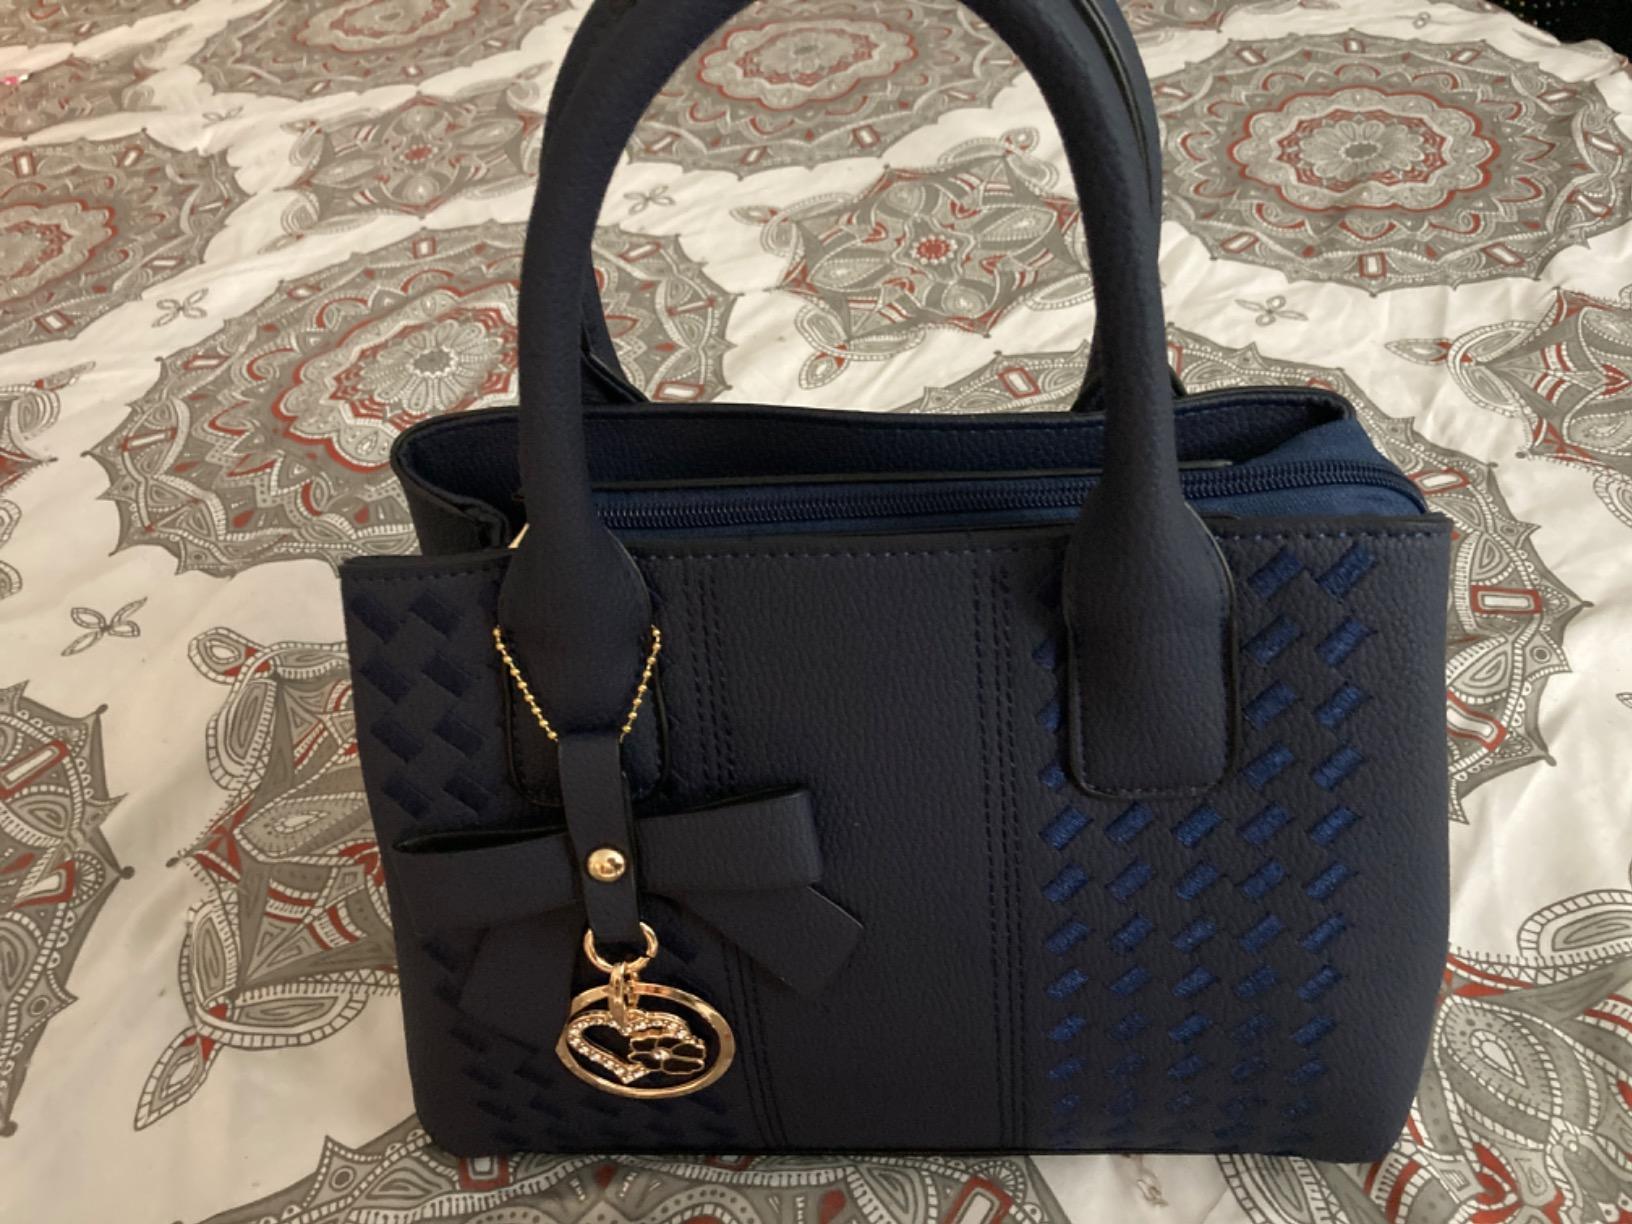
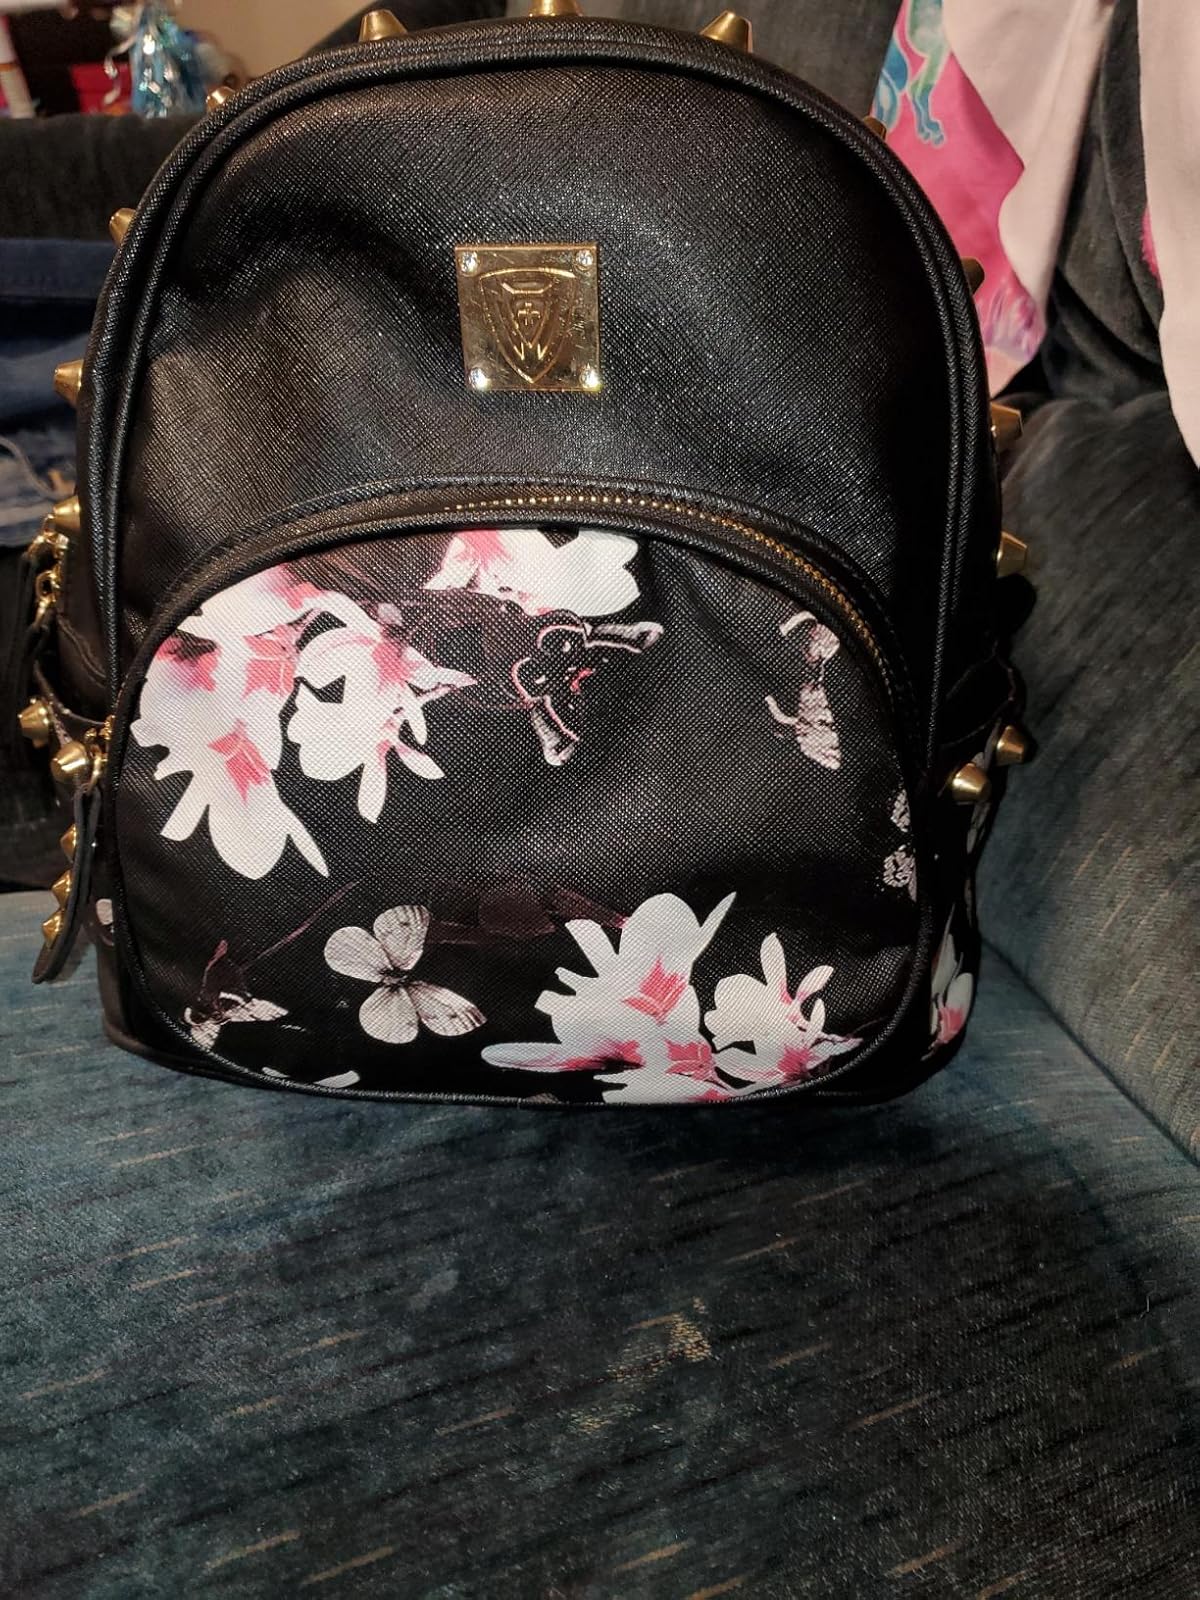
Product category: accessories_handbag
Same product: no